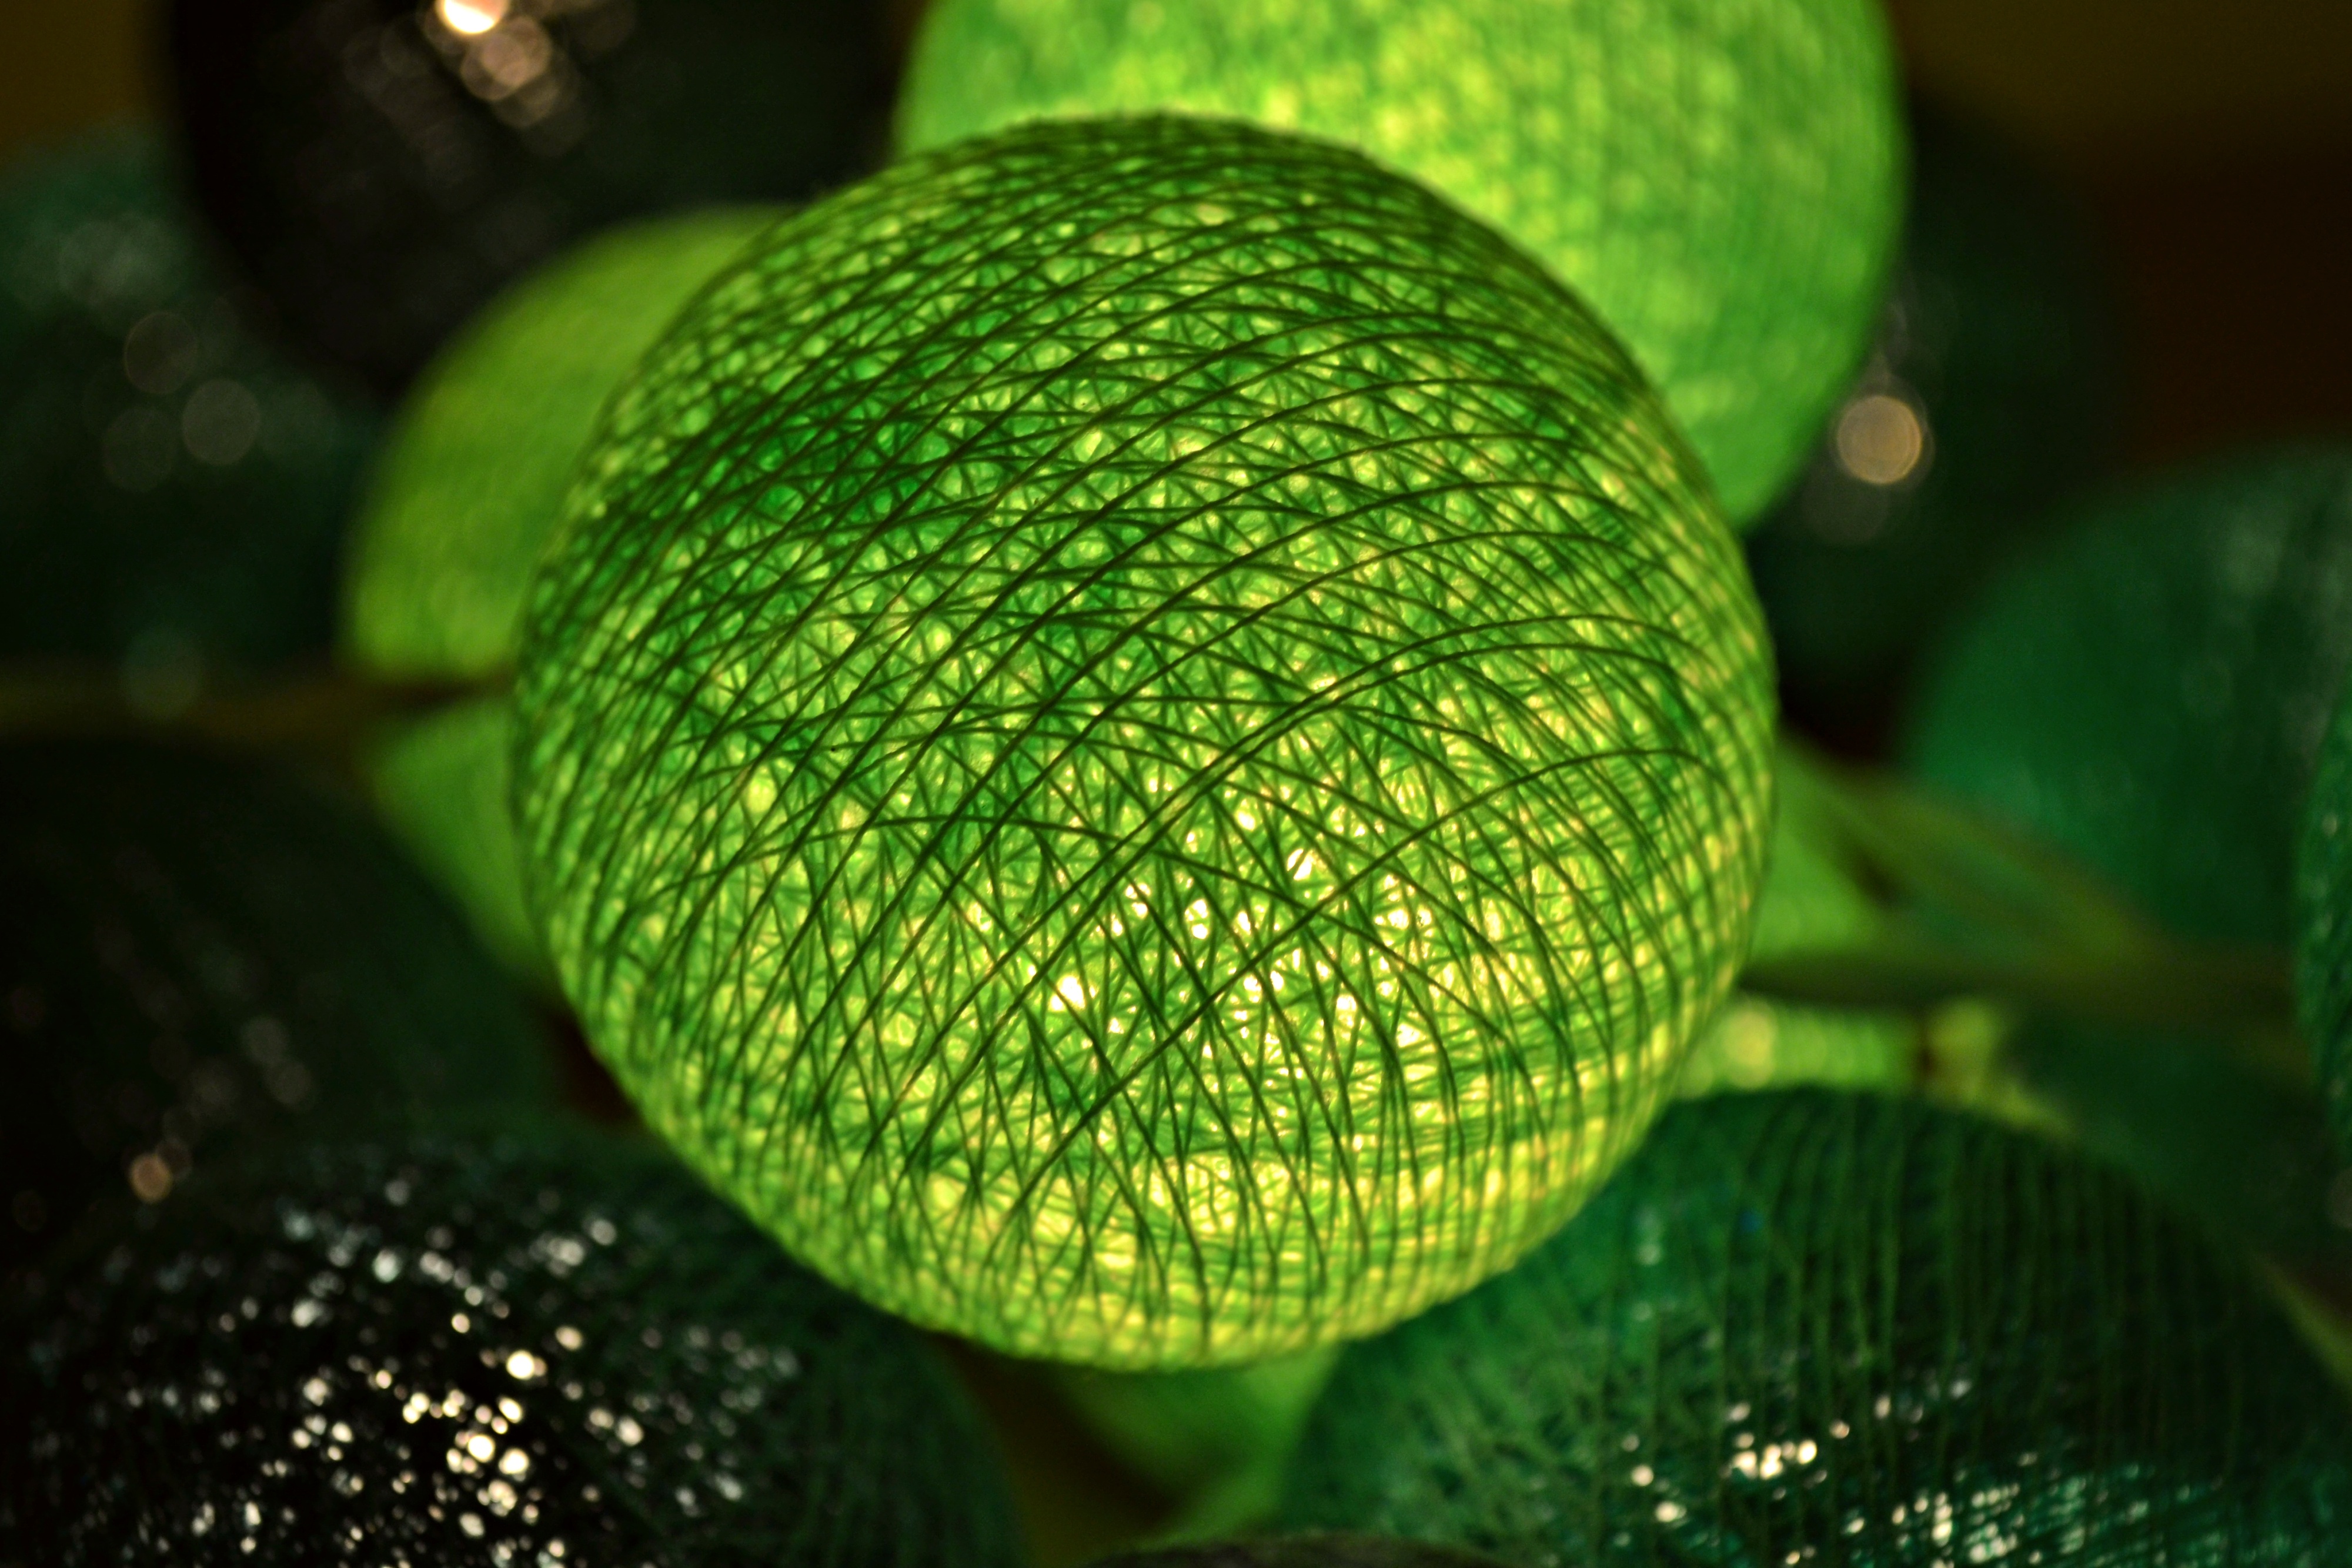
tree, nature, light, plant, photography, sunlight, leaf, flower, atmosphere, decoration, green, cosy, reptile, christmas, lighting, flora, close up, lights, christmas balls, macro photography, slightly, mood lighting, christmas bulbs, light chain, party lights